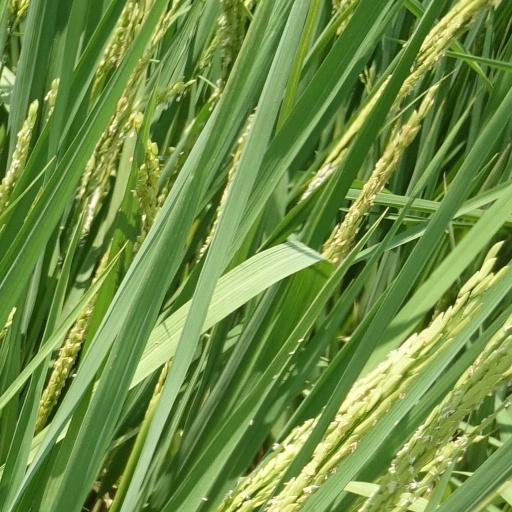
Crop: rice